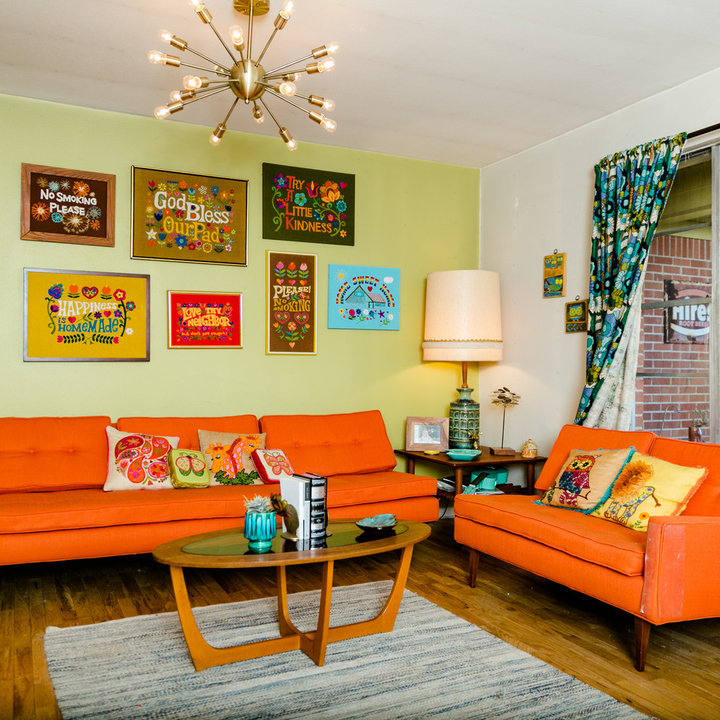
Style: Vintage